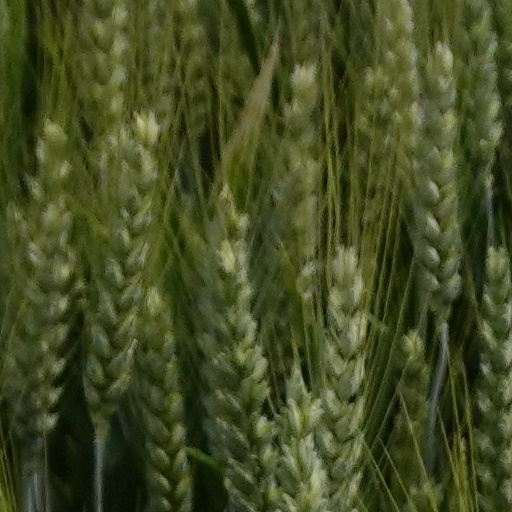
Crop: wheat